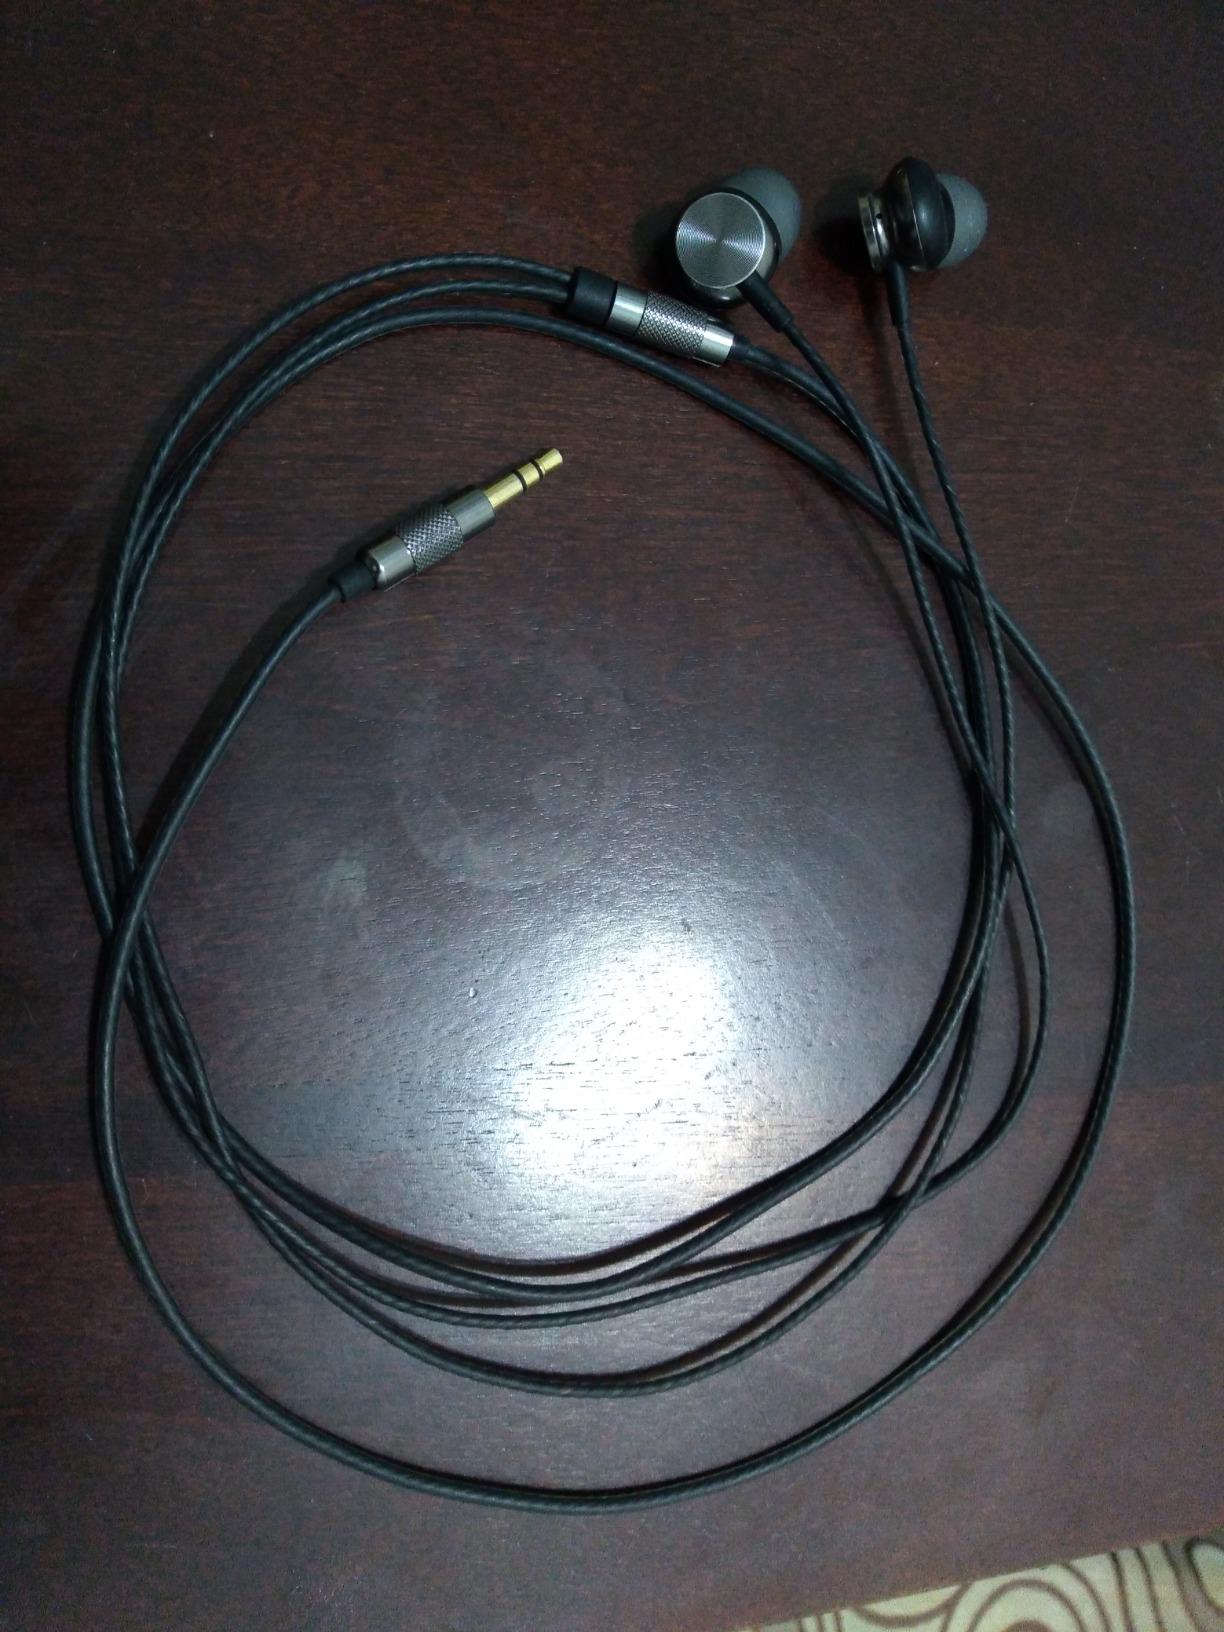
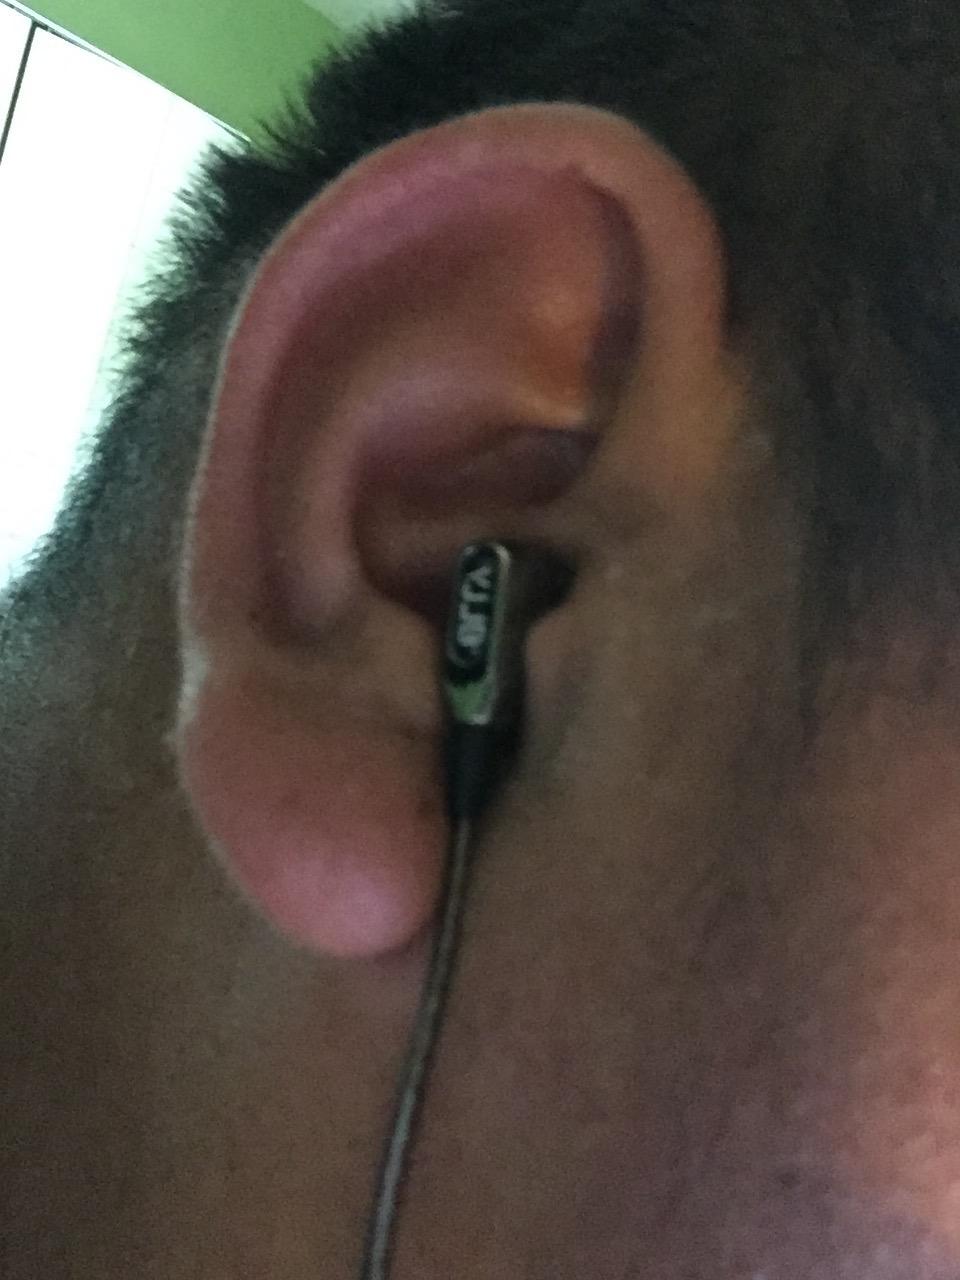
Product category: headphones
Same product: no